Allie Sherlock

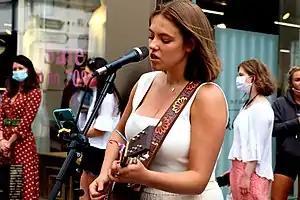
Sherlock performing on Grafton Street in 2021

Allie Sherlock (born 7 April 2005) is an Irish singer, guitarist, songwriter, and busker. A video of her performing a cover of Ed Sheeran's "Supermarket Flowers" went viral on YouTube in June 2017. She appeared on "The Ellen DeGeneres Show" in 2018. Sherlock has performed frequently on Grafton Street in Dublin, Ireland.